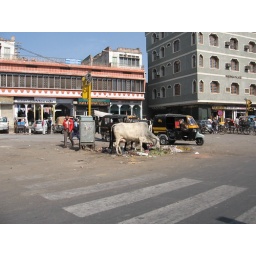
Cows eating in middle of street in new Delhi, India